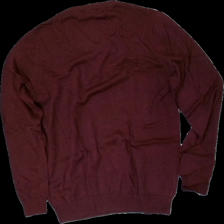
View: back
Type: Sweater
Category: Men
Brand: Dressman
Colors: Red
Material: 100% cott
Cut: Regular
Size: L
Season: All
Price range: 50-100
Recommended usage: Reuse